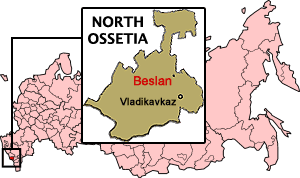
Terrorangrebet i Beslan
Den russiske republik Nordossetien
Terrorangrebet i Beslan forløb fra den 1. september til 3. september 2004, hvor en gruppe separatister og fundamentalistisk islamiske terrorister angreb en skole og tog mere end 1200 skolebørn og voksne som gidsler i Beslan - en lille by i den russiske republik Nordossetien i det nordlige Kaukasus. På gidseldramaets tredje dag udbrød der kampe mellem terroristerne og russiske og ossetiske sikkerhedsstyrker, der efter flere timers intens kamp fik nedkæmpet angriberne. 334 civile blev dræbt, inklusive 186 børn, og hundredvis andre blev såret. Terroristlederen Sjamil Basajev erklærede sig senere som bagmand for angrebet og lovede flere angreb i fremtiden.